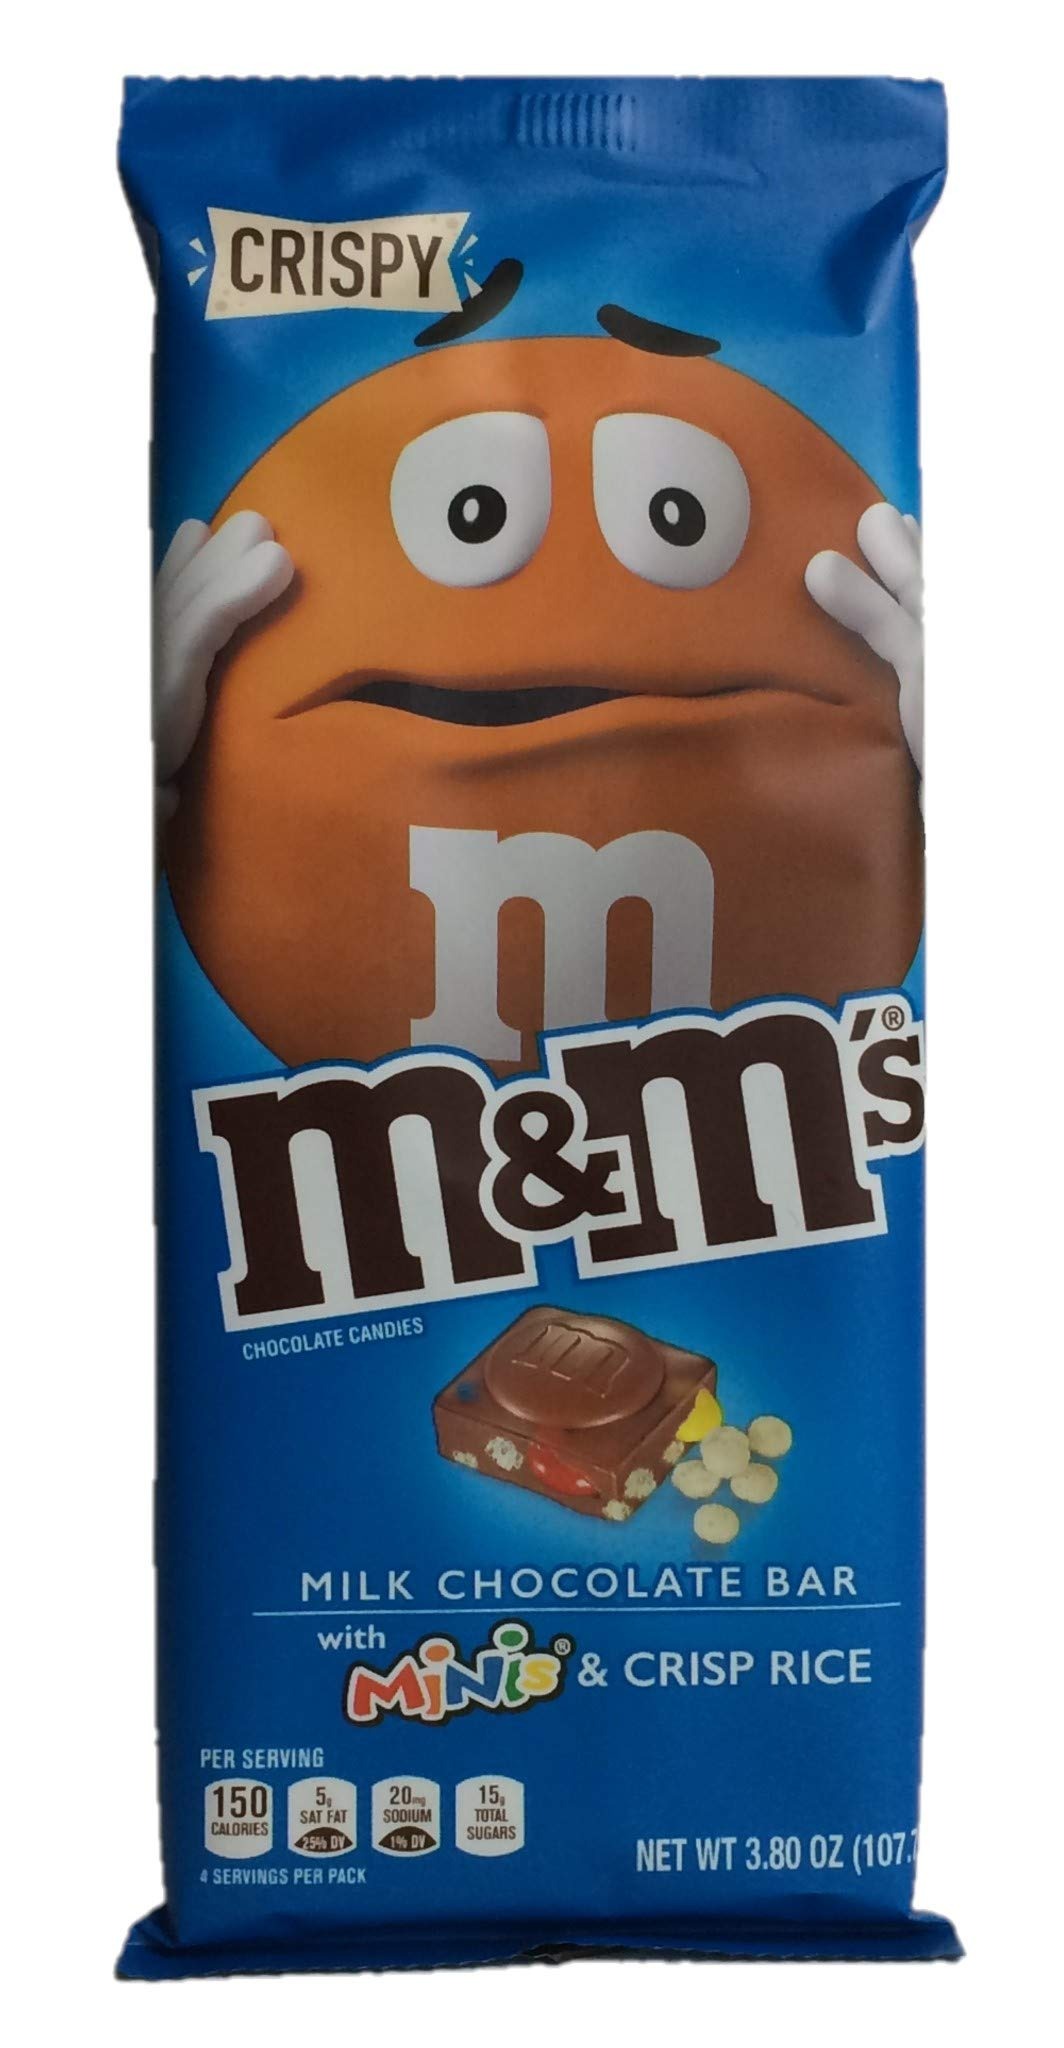
Item Name: (Pack of 2) M&M Crispy & Minis Milk Chocolate Bar, 3.8 oz
Value: 2.0
Unit: Count

Price: 6.22